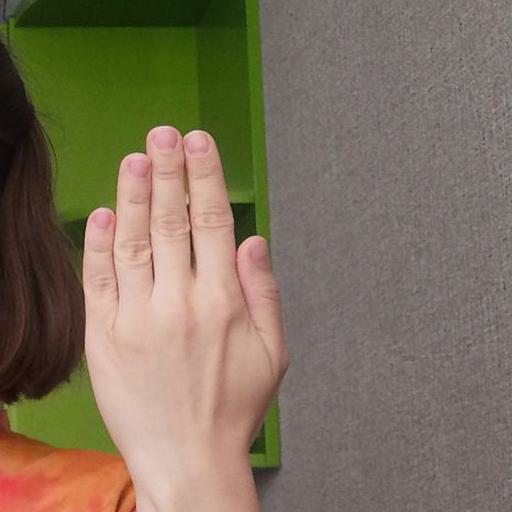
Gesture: stop_inverted